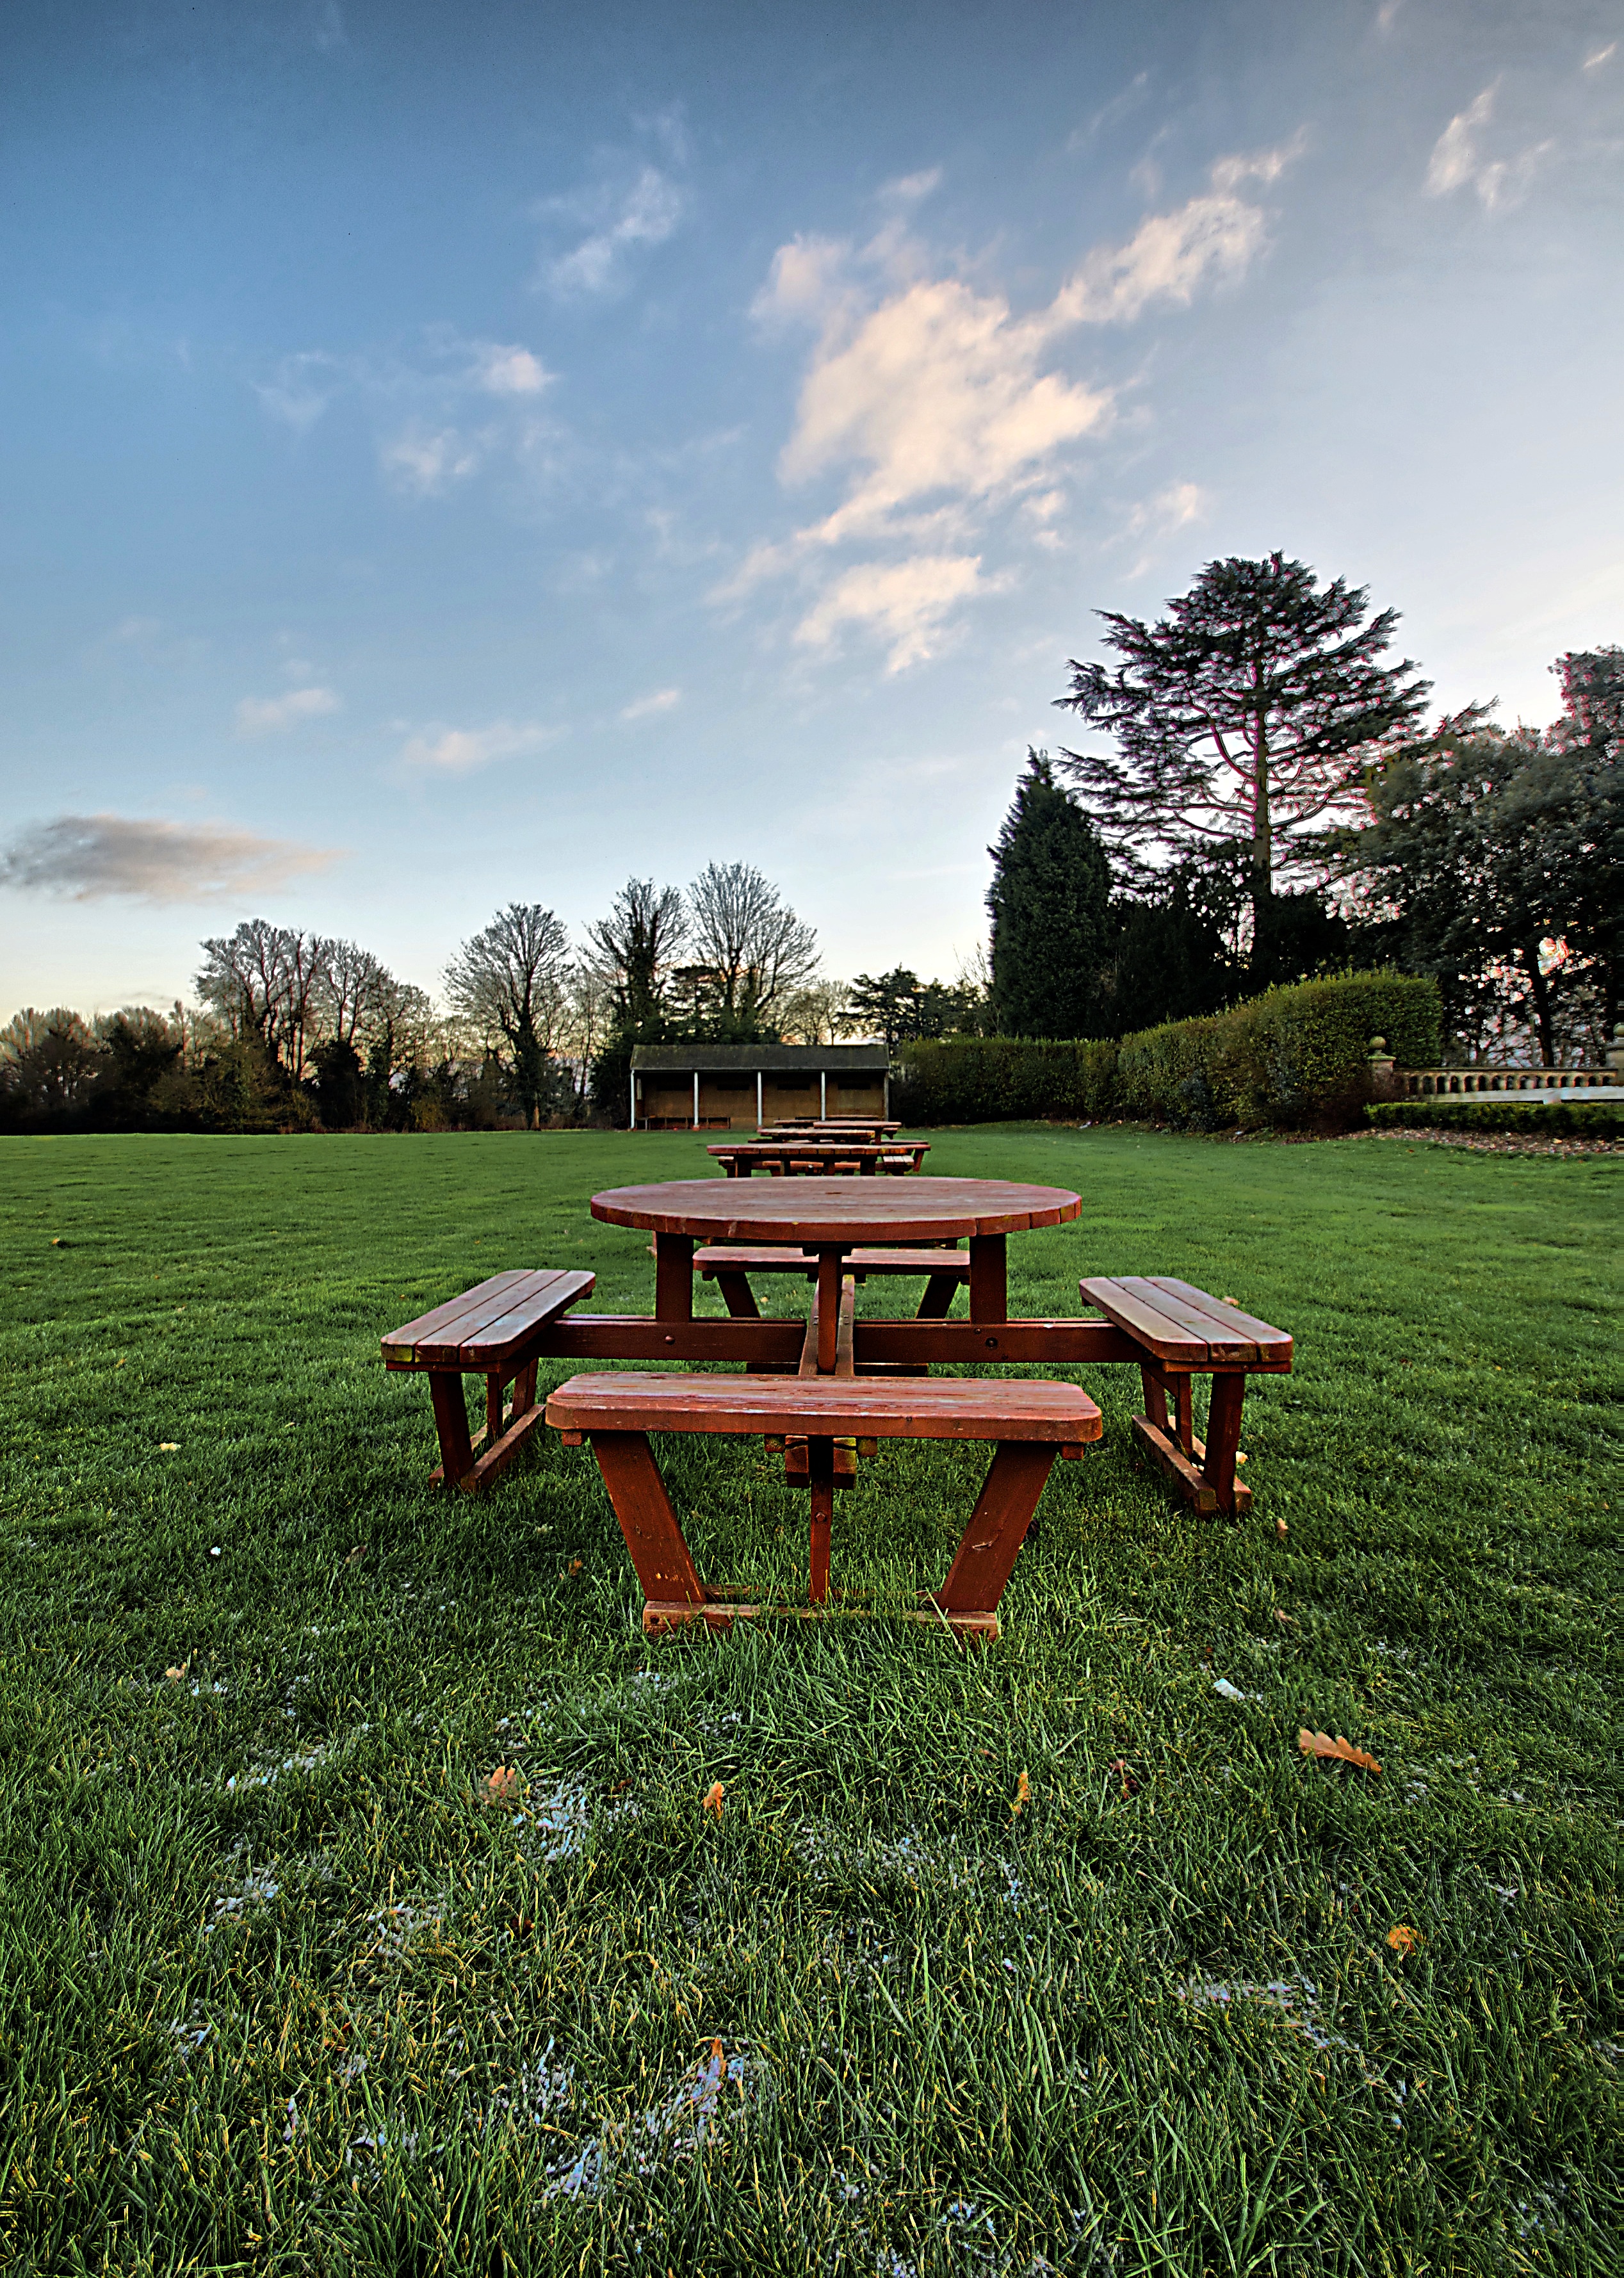
table, tree, nature, grass, sky, bench, field, farm, lawn, meadow, flower, green, park, backyard, blue, garden, playground, wooden, sony, tamron, yard, apsley, hdrish, hertfordshire, shendish, 1024mm, shendishmanor, a100, rural area